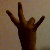
The image shows a hand gesture representing the number 7 in Indian Sign Language.